Pechanga Arena

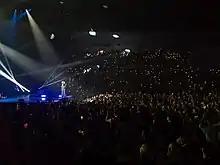
Ghost performing at the arena in 2022

Led Zeppelin, Jethro Tull, and Surprise Package played there on August 10, 1969.